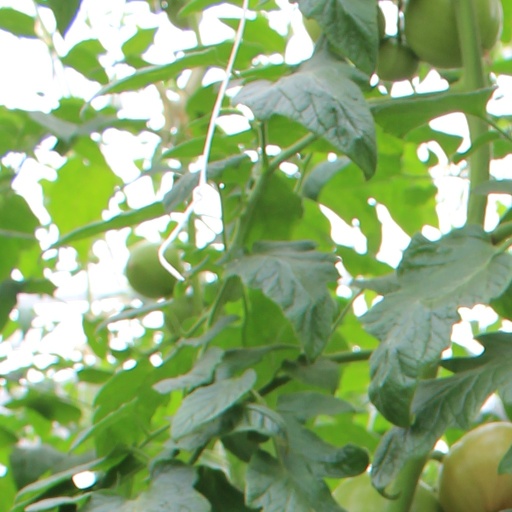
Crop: tomato